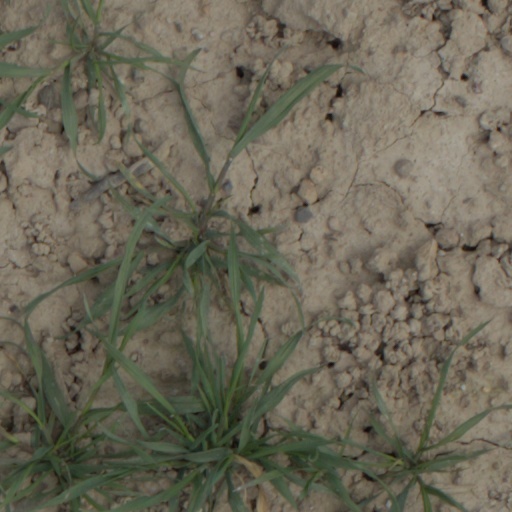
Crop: wheat